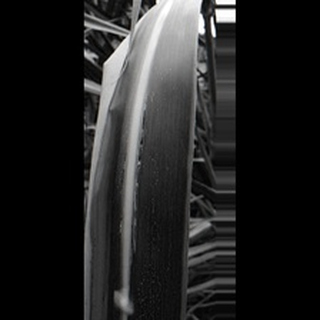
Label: sugarcane_yellow_leaf_disease